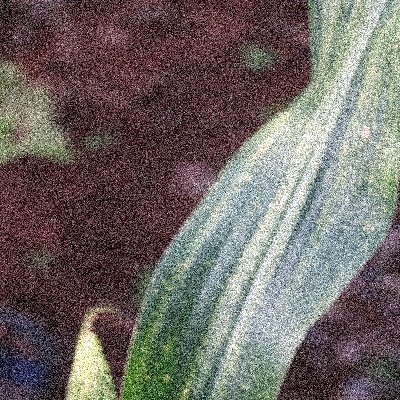
Label: Corn_(Maize)___Maize_Streak_Virus